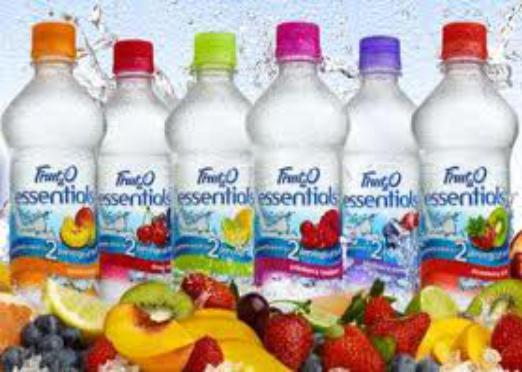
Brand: Fruit2O
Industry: Food